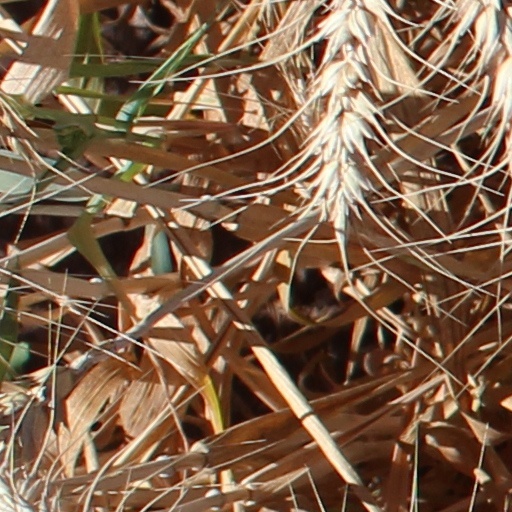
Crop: wheat